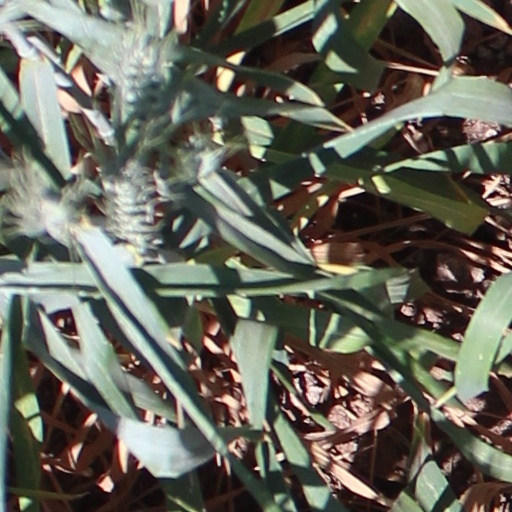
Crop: wheat